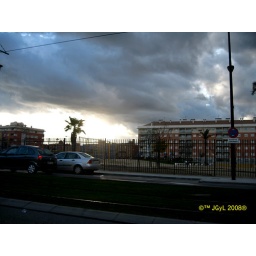
clouds and sky in Madrid 2008